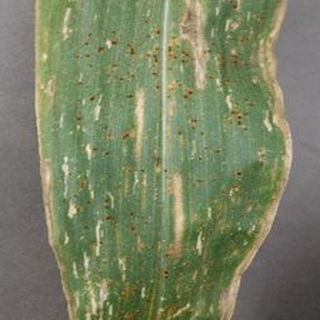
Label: corn_gray_leaf_spot